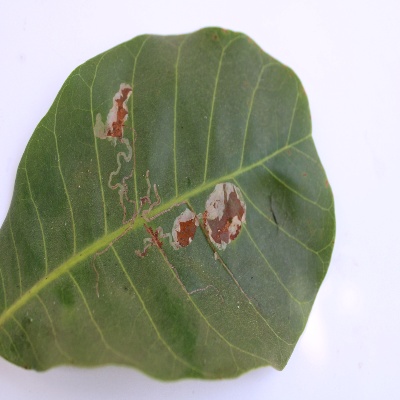
Crop: Cashew
Condition: leaf miner